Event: Nepal Earthquake
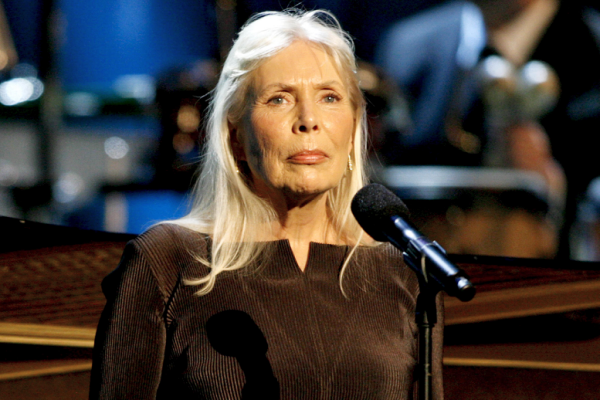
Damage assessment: no_damage